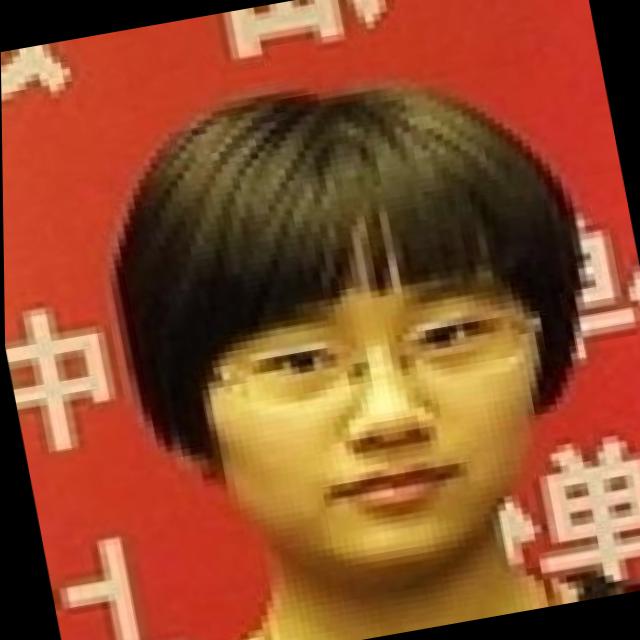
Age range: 21-44